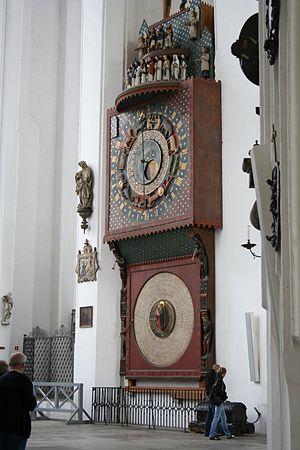
L’église Sainte-Marie ou basilique de l'Assomption de la Bienheureuse Vierge Marie est un édifice religieux catholique de la ville polonaise de Gdansk.
Une horloge astronomique est une horloge qui affiche l'heure ainsi que des informations relatives à l'astronomie.